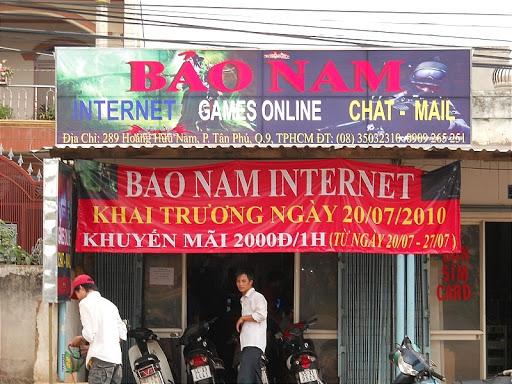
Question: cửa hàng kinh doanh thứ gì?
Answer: cửa hàng kinh doanh internet